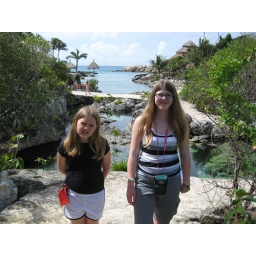
girls in Xcaret with beach behind